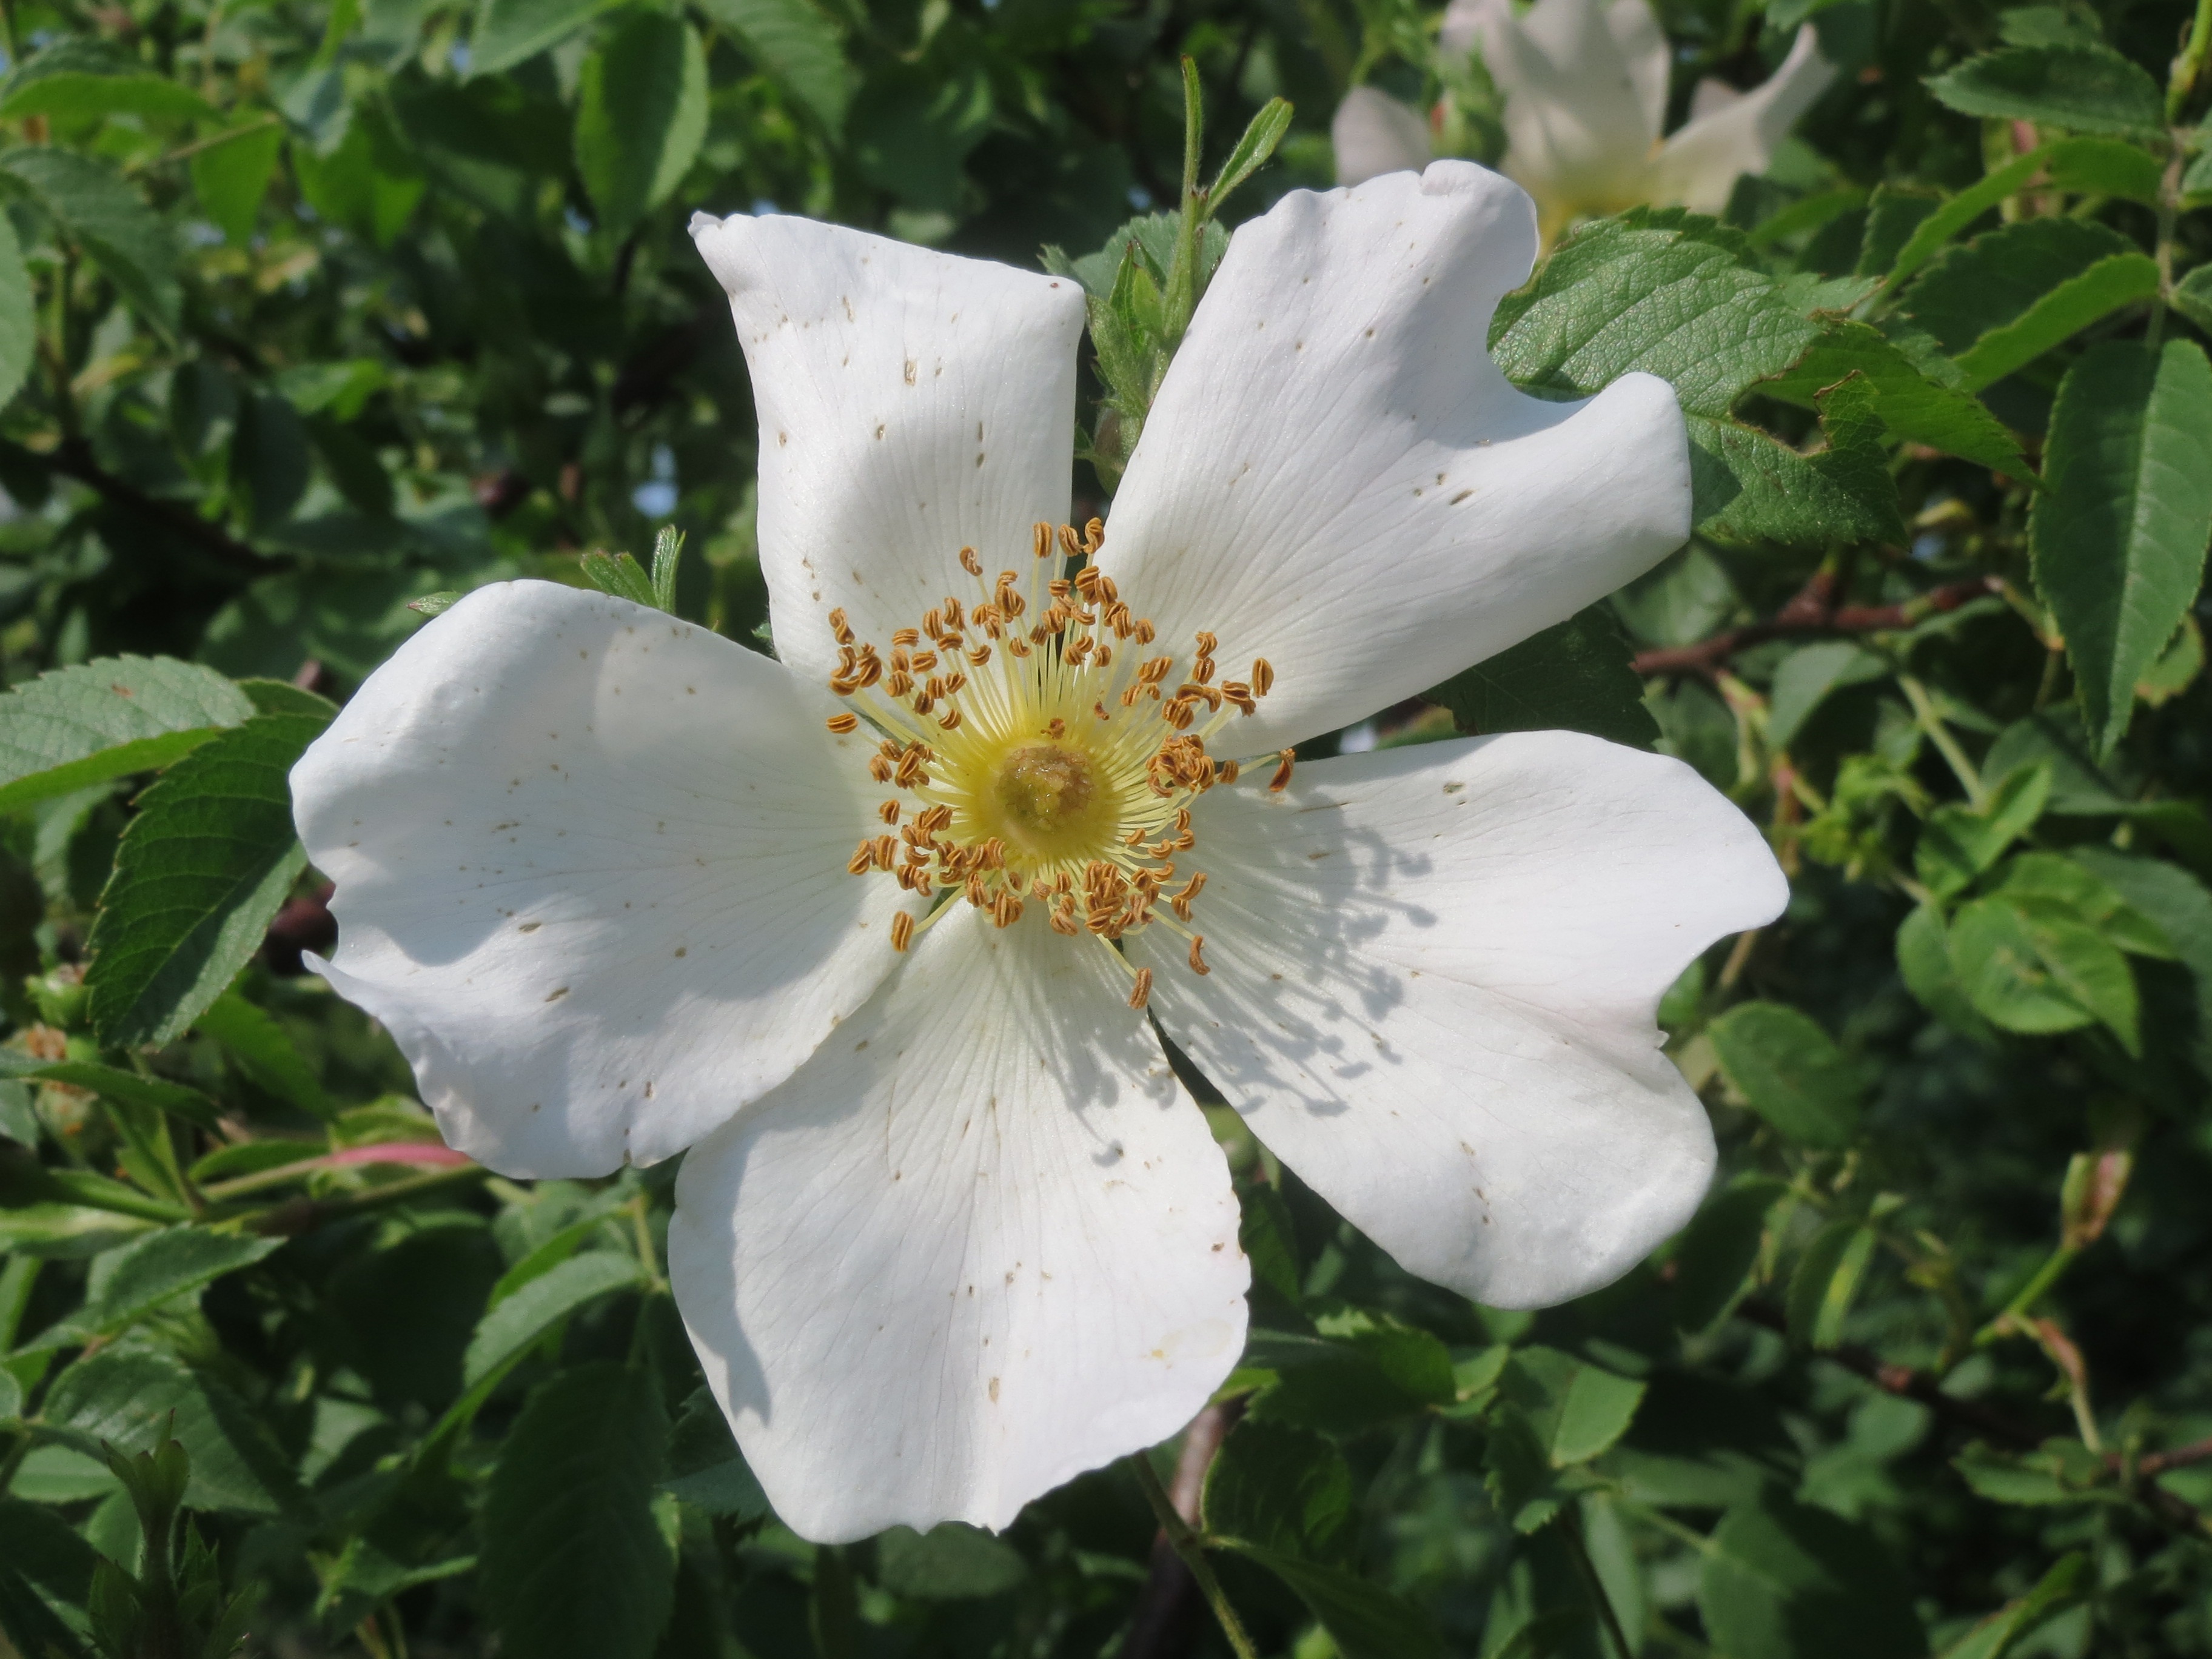
blossom, plant, flower, petal, rose, macro, botany, flora, wildflower, species, dog rose, rosa canina, flowering plant, rose family, burnet rose, land plant